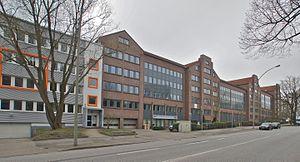
Hambourg (Groß Borstel), Allemagne: Bureaux pour PME à la Chaussée de Borstel
Groß Borstel est un quartier de Hambourg, en Allemagne, situé dans l'arrondissement de Hambourg-Nord.